Tsunogawa Station

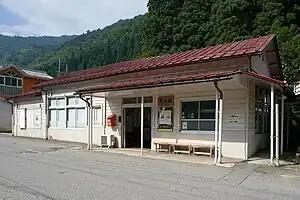
Tsunogawa Station in July 2008

is a railway station on the Takayama Main Line in the city of Hida, Gifu Prefecture, Japan, operated by Central Japan Railway Company (JR Central).